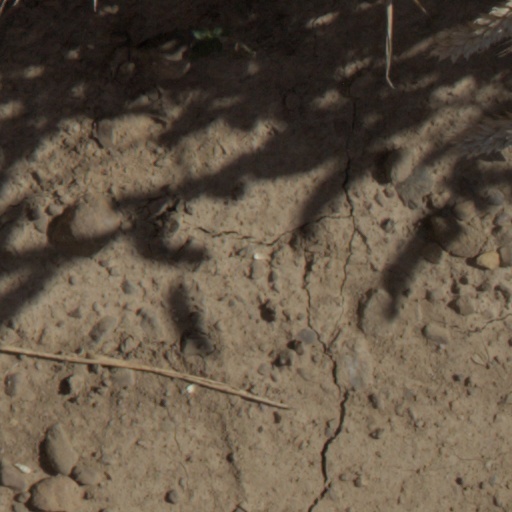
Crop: wheat